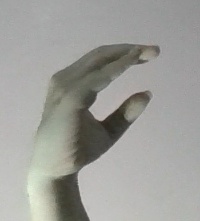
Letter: jeem